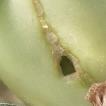
Crop: Tomato
Condition: helicoverpa-armigera-p